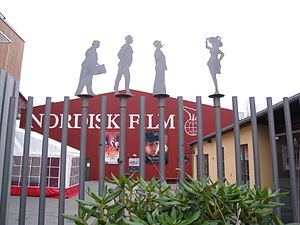
Nordisk Film
Hovedindgang detalje
Nordisk Films A/S er et dansk filmselskab, som blev stiftet 6. november 1906 af Ole Olsen og har hovedsæde i Valby. Det er et af verdens ældste, stadig eksisterende filmproduktionsselskaber. Nordisk Film ejes nu af Egmont-koncernen.